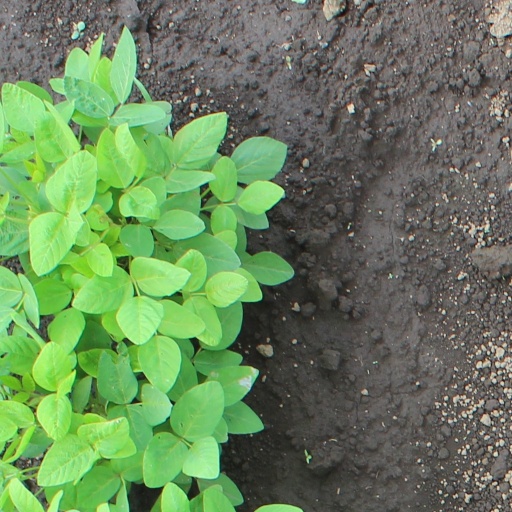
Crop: soybean